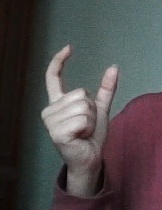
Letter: nun